Jiak Kim Bridge

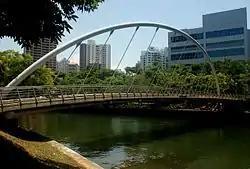
Jiak Kim Bridge in March 2007

The Jiak Kim Bridge is a pedestrian bridge in Singapore. The bridge spans the Singapore River near Robertson Quay. Constructed in 1999, it was named after Tan Jiak Kim, grandson of famous merchant and philanthropist Tan Kim Seng and son of Tan Beng Swee. He is also a prominent Straits-born Chinese merchant and political activist during the early 19th century.